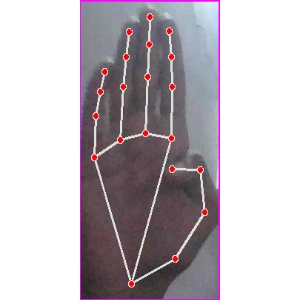
अक्षर: झ